René Vignal

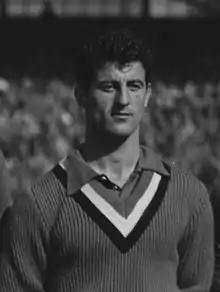
René Vignal, April 1949

René Vignal (12 August 1926 – 21 November 2016) was a French footballer who played as a goalkeeper. He played for Toulouse, RC Paris and Béziers at club level as well as the France national team.